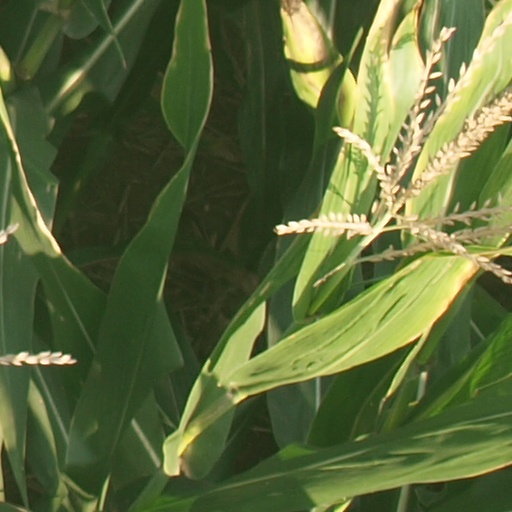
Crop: maize; corn